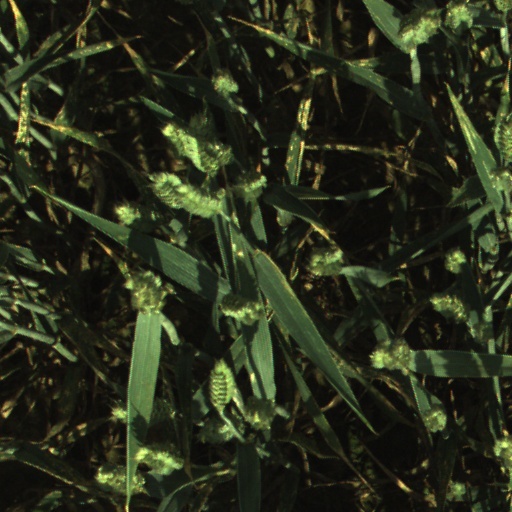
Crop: wheat